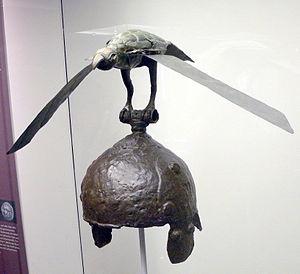
Le casque celtique est un constituant du costume de guerre des Celtes. Les trouvailles et recherches archéologiques ont révélé quelques dizaines de casques de combat ou d'apparat.